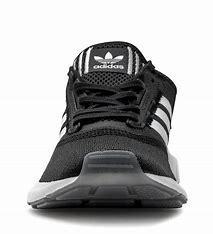
Brand: Adidas
Model: Swift Run X